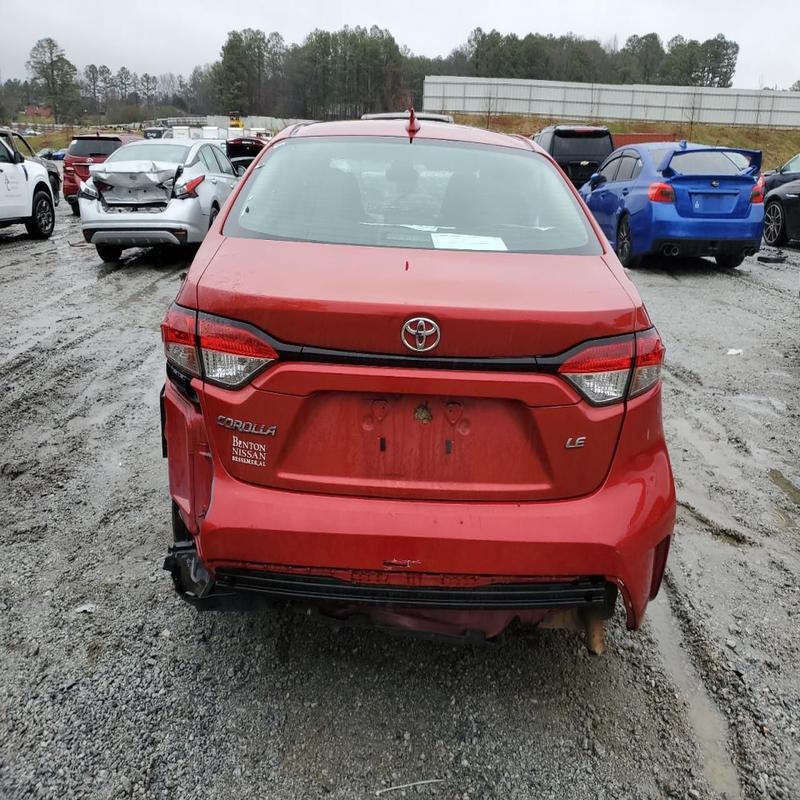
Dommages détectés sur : aile arrière droite, feu arrière gauche, pare-choc arrière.
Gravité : majeur